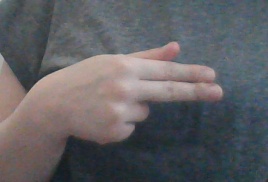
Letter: ghain